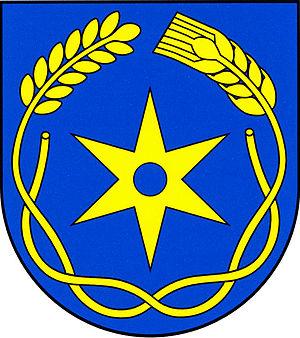
Zichovec est une commune du district de Kladno, dans la région de Bohême-Centrale, en République tchèque. Sa population s'élevait à 175 habitants en 2020.